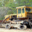
Label: tractor